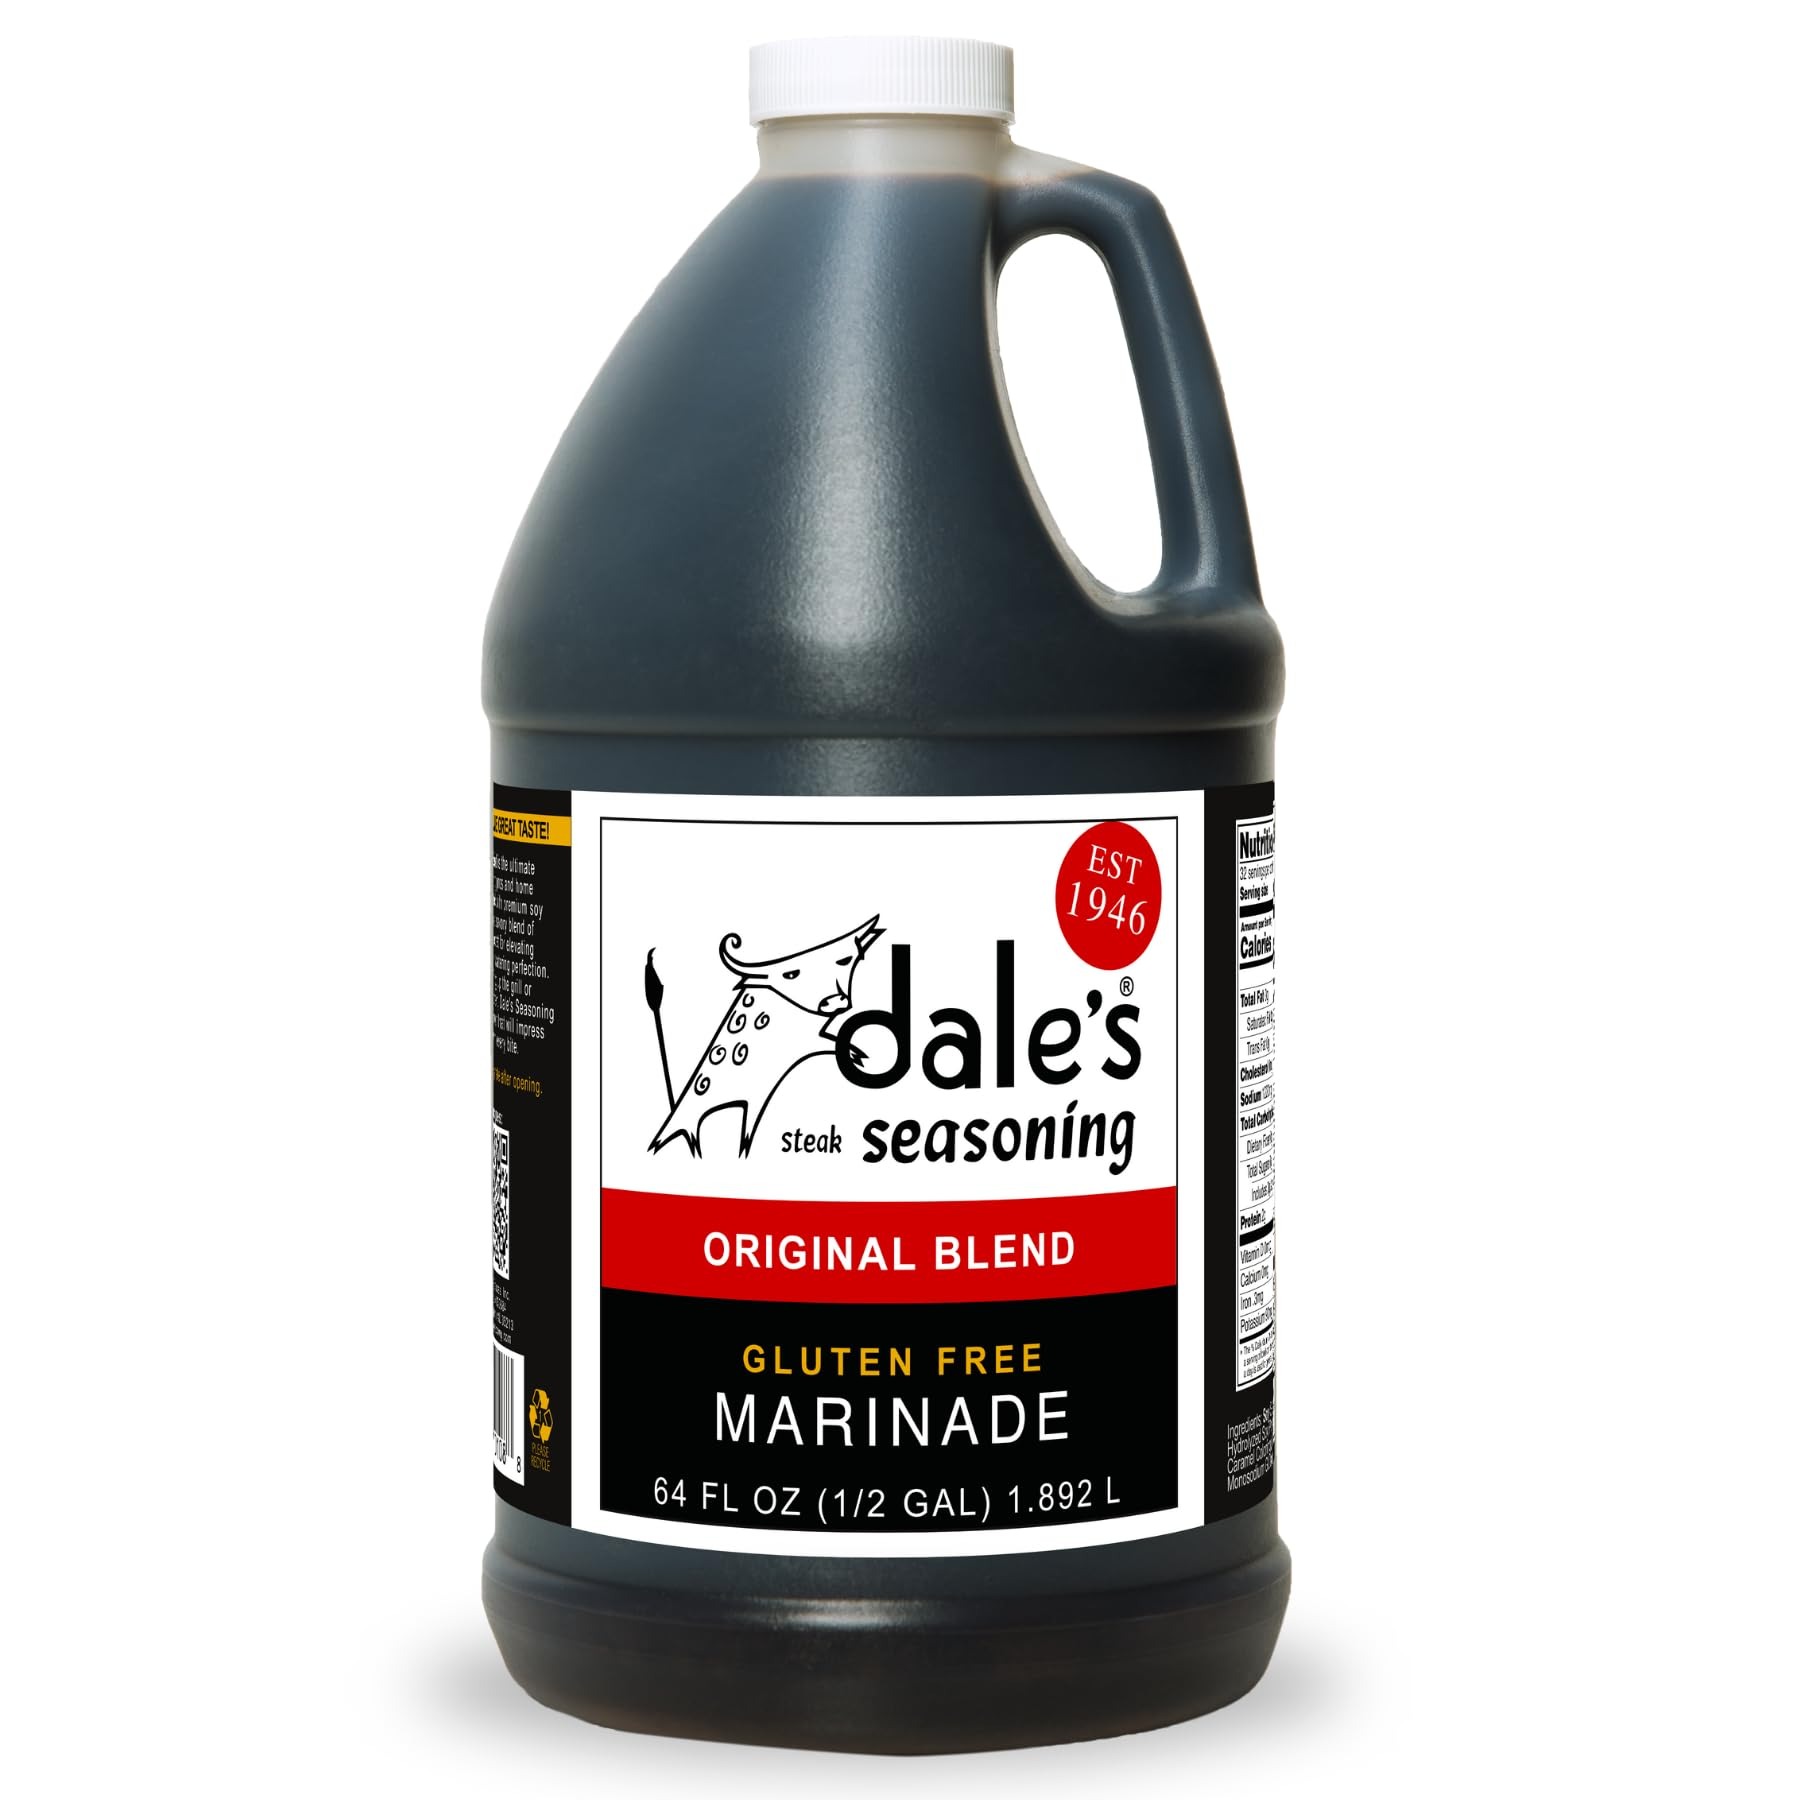
Item Name: Dale's Gluten-Free Steak, Poultry and Vegetable Marinade and Seasoning 64 Ounce Family Size (1/2 Gallon)
Bullet Point 1: VERSATILE CULINARY ENHANCER: Dale's Gluten-Free Steak, Poultry and Vegetable Marinade and Seasoning is a versatile liquid blend that adds an irresistible depth of flavor to beef, pork, lamb, poultry, fish, wild game, and vegetables.
Bullet Point 2: EXOTIC SPICE BLEND: Embark on a journey of taste with our carefully curated blend of exotic spices. Each ingredient is thoughtfully selected to create a harmonious symphony of flavors, ensuring a memorable dining experience with every mouthful.
Bullet Point 3: INSTANT FLAVOR INFUSION: Bid farewell to lengthy marination times! Our sauce offers an instant infusion of flavor, revolutionizing your cooking routine. With its unique formulation, you can achieve the same bold and savory taste without the wait.
Bullet Point 4: HEALTH-CONSCIOUS OPTION: Prioritize your well-being without compromising on taste. Our sauce is a health-conscious choice, crafted to be gluten-free, free from cholesterol, and with zero trans fats. Enhance your dishes guilt-free while maintaining your nutritional goals.
Bullet Point 5: CUSTOMER SATISFACTION GUARANTEED: At the heart of our mission lies your ultimate satisfaction. We're dedicated to not only elevating your dishes but also ensuring your culinary experience is nothing short of exceptional. From the carefully selected ingredients to the meticulous crafting process, every aspect of our sauce is designed with your delight in mind.
Product Description: Dale’s Seasoning has been a Southern favorite for more than 50 years. A total-cooking seasoning, Dale’s is delicious on all meats, poultry, fish and vegetables. Your friends and family will be begging you for your secret ingredient. For optimal results, marinate meats and poultry for 30 minutes before cooking or grilling. You may also brush with Dale's on the grill for additional flavor. Add to veggies as they cook, no marinating necessary. Use 1.5 to 2 oz. of Dale’s for each pound of beef, pork, chicken or veggies. If refrigerated after opening, Dale's has a shelf life of at least 12 months. Dale’s is a versatile product, it is delicious on all meats, poultry, fish, lamb, wild game and vegetables.
Value: 64.0
Unit: Fl Oz

Price: 20.285